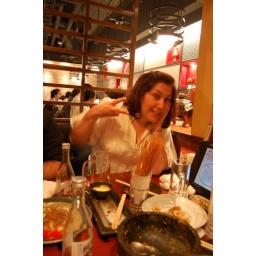
Tawny, doing the typical &amp;quot;peace&amp;quot; sign that most Japanese girls do in photos.